Captivity of Mangalorean Catholics at Seringapatam

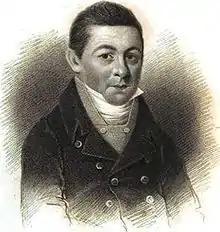
British officer James Scurry, who was detained as a prisoner of War for 10 years by Tipu Sultan along with the Mangalorean Catholics

On arrival at Seringapatam the Christian captives were forced to embrace Islam. All those who complied were freed. Those who refused were tied to the feet of the elephants to be dragged and trampled on Tipu's orders.